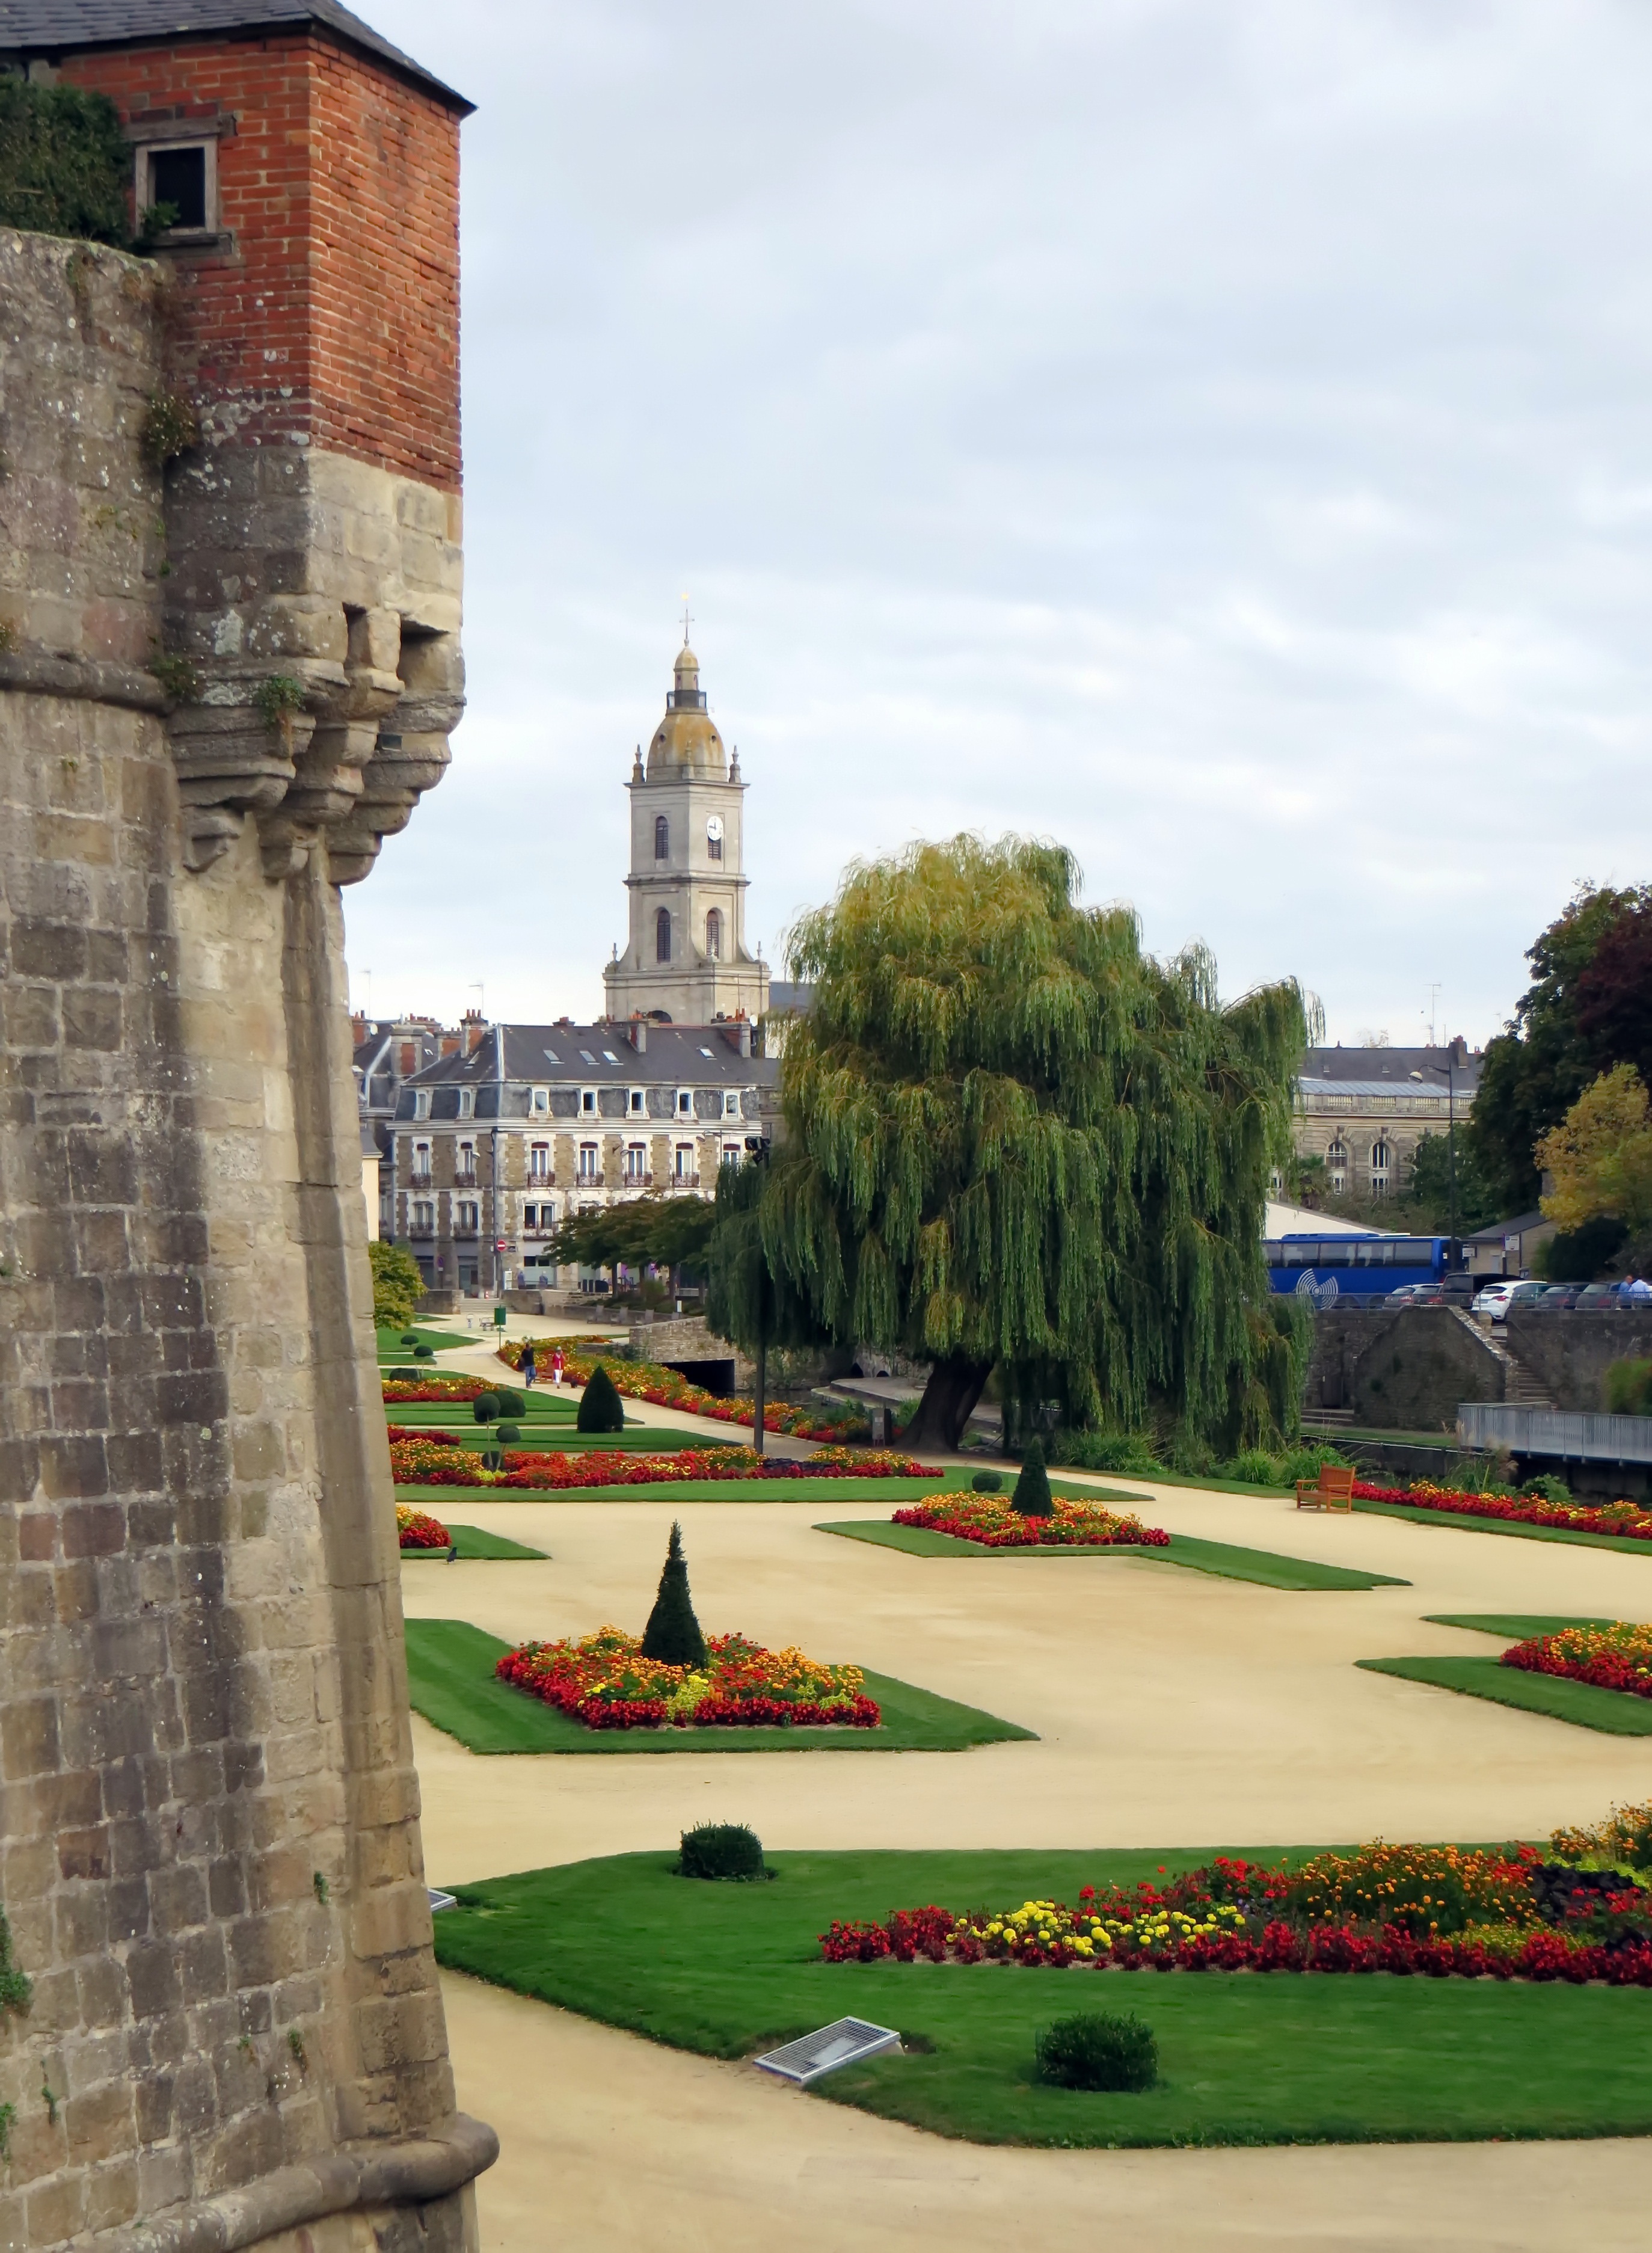
architecture, structure, palace, old, monument, vacation, tower, landmark, fortification, tourism, rampart, history, town square, gardens, estate, valves, tourist site, bartizan, sport venue, machicolation